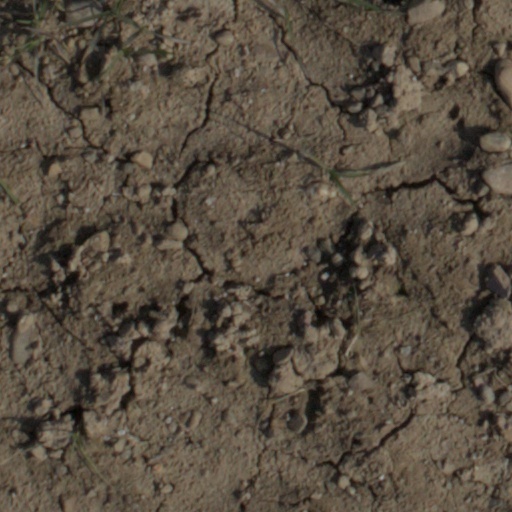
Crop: wheat